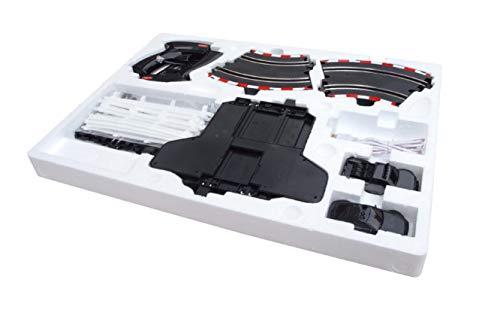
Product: Joysway Super 152 USB Power Slot Car Racing Set
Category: Toys & Games | Toy Figures & Playsets | Playsets & Vehicles | Playsets
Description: Usb power system, The first and innovative application in slot car toys industry.
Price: $34.99
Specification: ProductDimensions:24.4x17.2x2.6inches|ItemWeight:4.75pounds|ShippingWeight:4.75pounds(Viewshippingratesandpolicies)|ASIN:B07VKY17DN|Manufacturerrecommendedage:8yearsandup